Department of Computer Science, University of Manchester

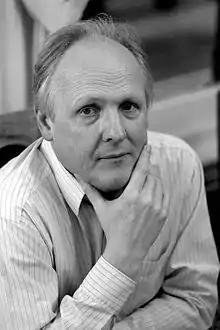
Professor Steve Furber FRS FREng works on the SpiNNaker and the Human Brain Project

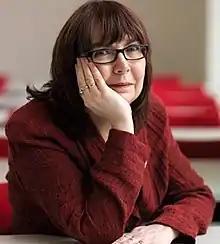
Carole Goble CBE FREng is a Professor of Computer Science

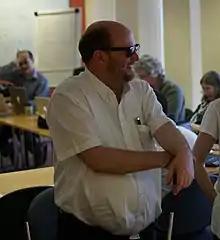
Professor Robert Stevens has served head of school/department since 2016

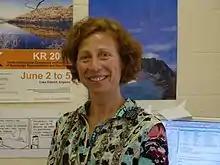
Professor Ulrike Sattler research investigates knowledge representation and reasoning

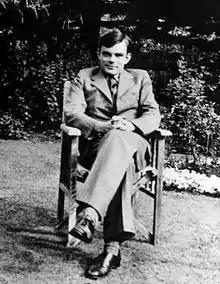
Alan Turing was deputy director of the computing laboratory, a predecessor to the Department of Computer Science

The Department currently offers a wide range of undergraduate courses from Bachelor of Science (BSc), Bachelor of Engineering (BEng) and Master of Engineering (MEng). These are available as single honours or as joint honours degrees within the themes of Artificial Intelligence, Computer Science, Computer systems engineering, Software engineering, Mathematics, Internet Computing, Business applications and Management. Industrial placements are offered with all undergraduate courses.